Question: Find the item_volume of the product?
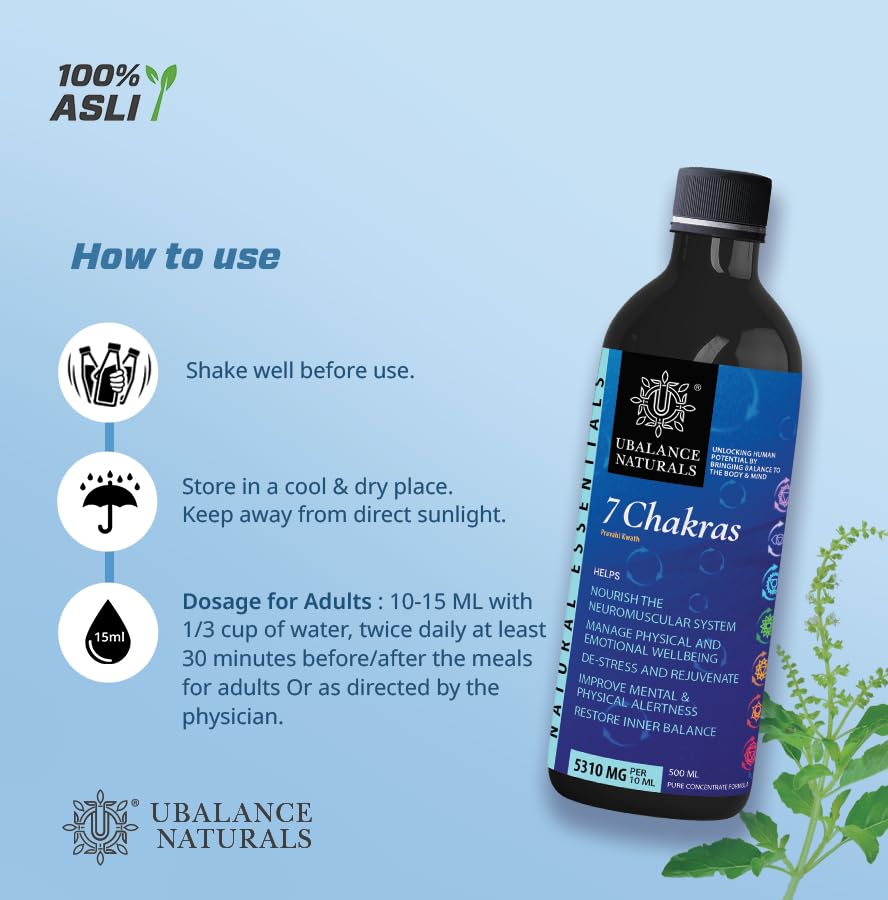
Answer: [10.0, 15.0] millilitre